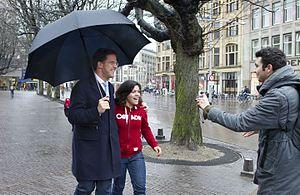
Un officier de sécurité ou garde du corps est un individu dont la fonction est de protéger une personne en cas de tentative d'agression ou les biens qu'elle portent en cas de tentative de vol.